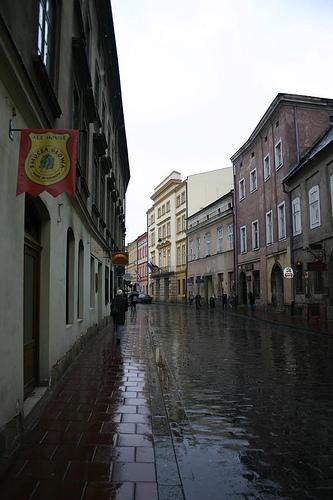
Weather: rain or strom